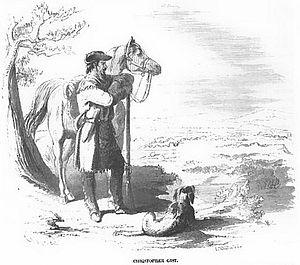
Christopher Gist est un explorateur britannique, un des premiers explorateurs de l'Ohio.